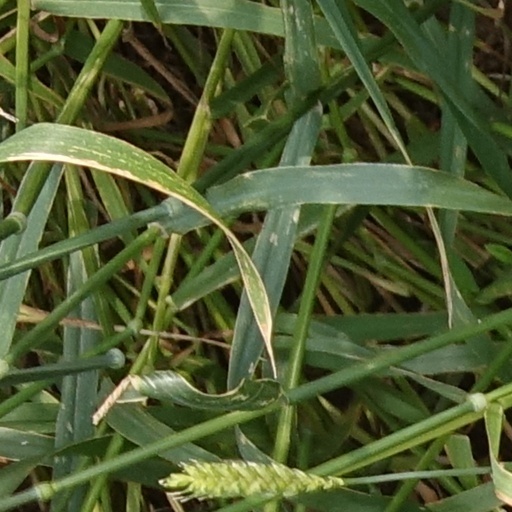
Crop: wheat